Walraven van Hall

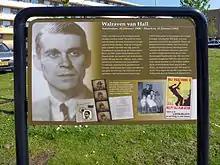
Memorial at Gouda

Van Hall was posthumously awarded by the government with the Dutch Cross of Resistance (Verzetskruis). The United States awarded him with the Medal of Freedom with Gold Palm. Israel recognised him as "Righteous Among The Nations" in 1978 for supporting and funding between 800 and 900 Jews in hiding during the war.